Happy Ghost

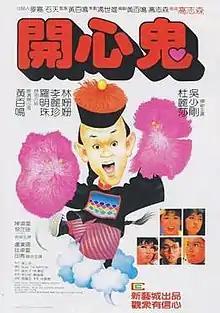
Original Hong Kong poster.

Happy Ghost (released in the Philippines as Magic to Win 3: The Origin) is a 1984 Hong Kong comedy film directed by Clifton Ko. Produced and written by Raymond Wong, the film stars Wong, Boonie Law, Loletta Lee and Sandy Lamb. The film was the 12th most grossed film in Hong Kong of 1984.